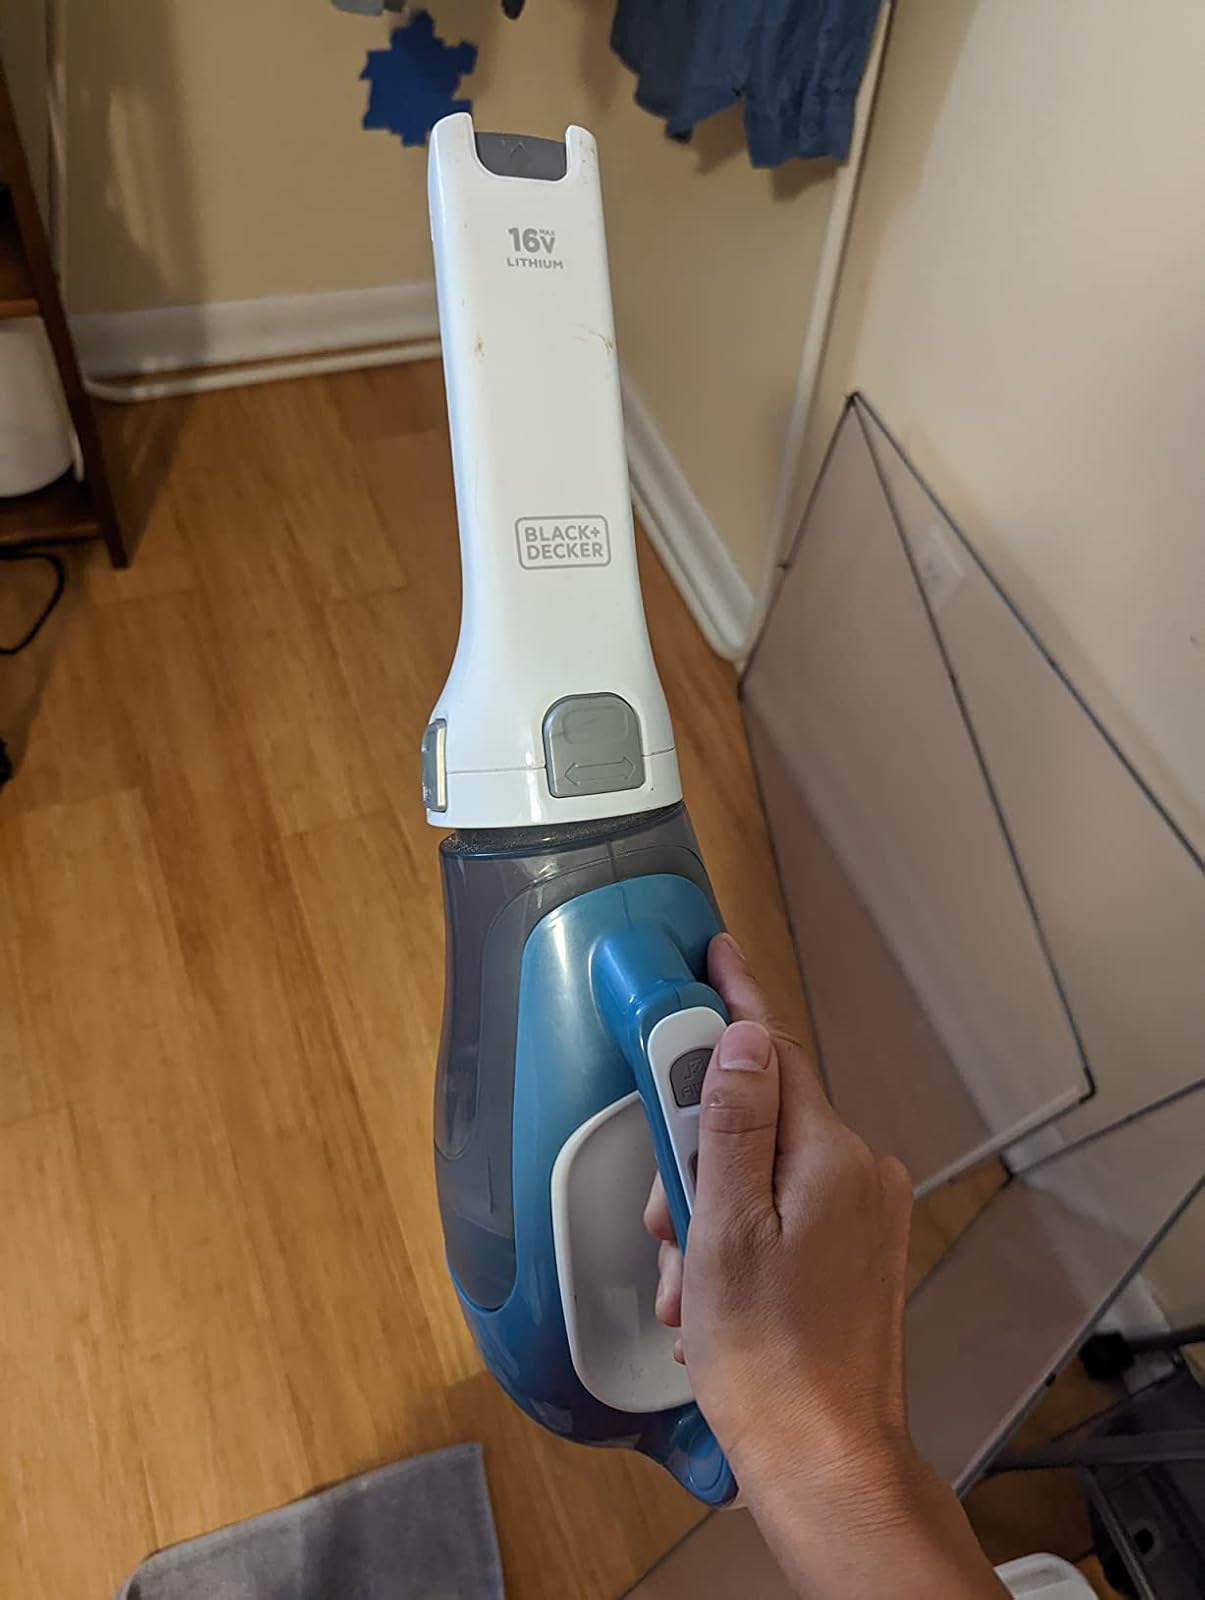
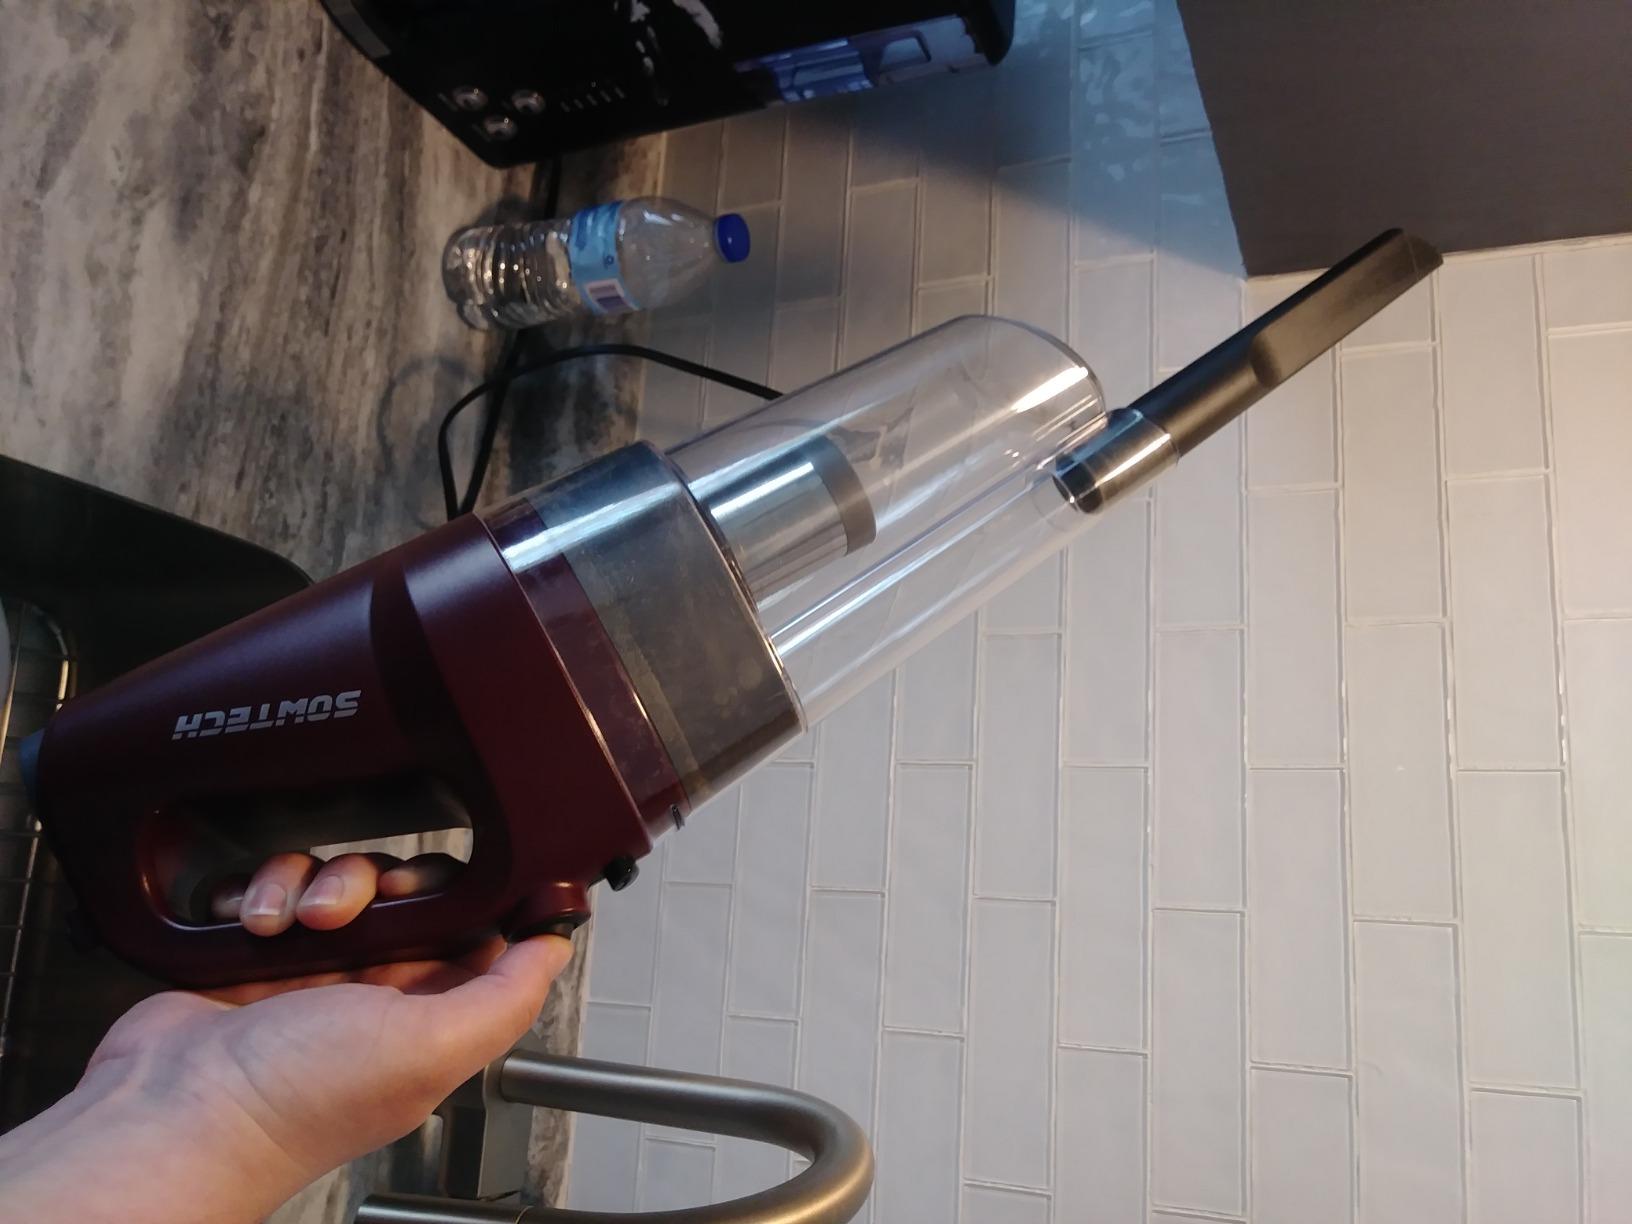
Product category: items_vacuum
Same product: no